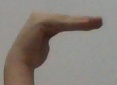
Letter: haa